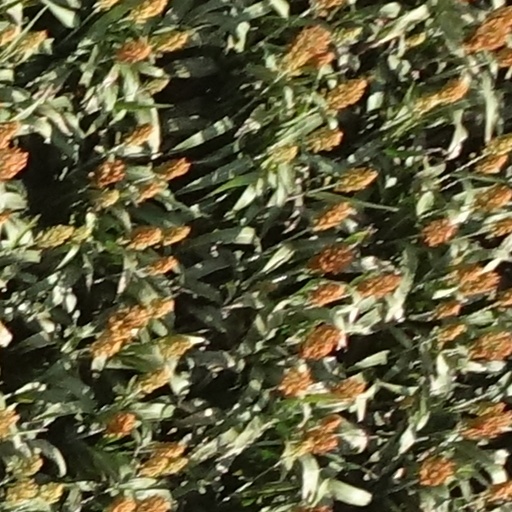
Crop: sorghum